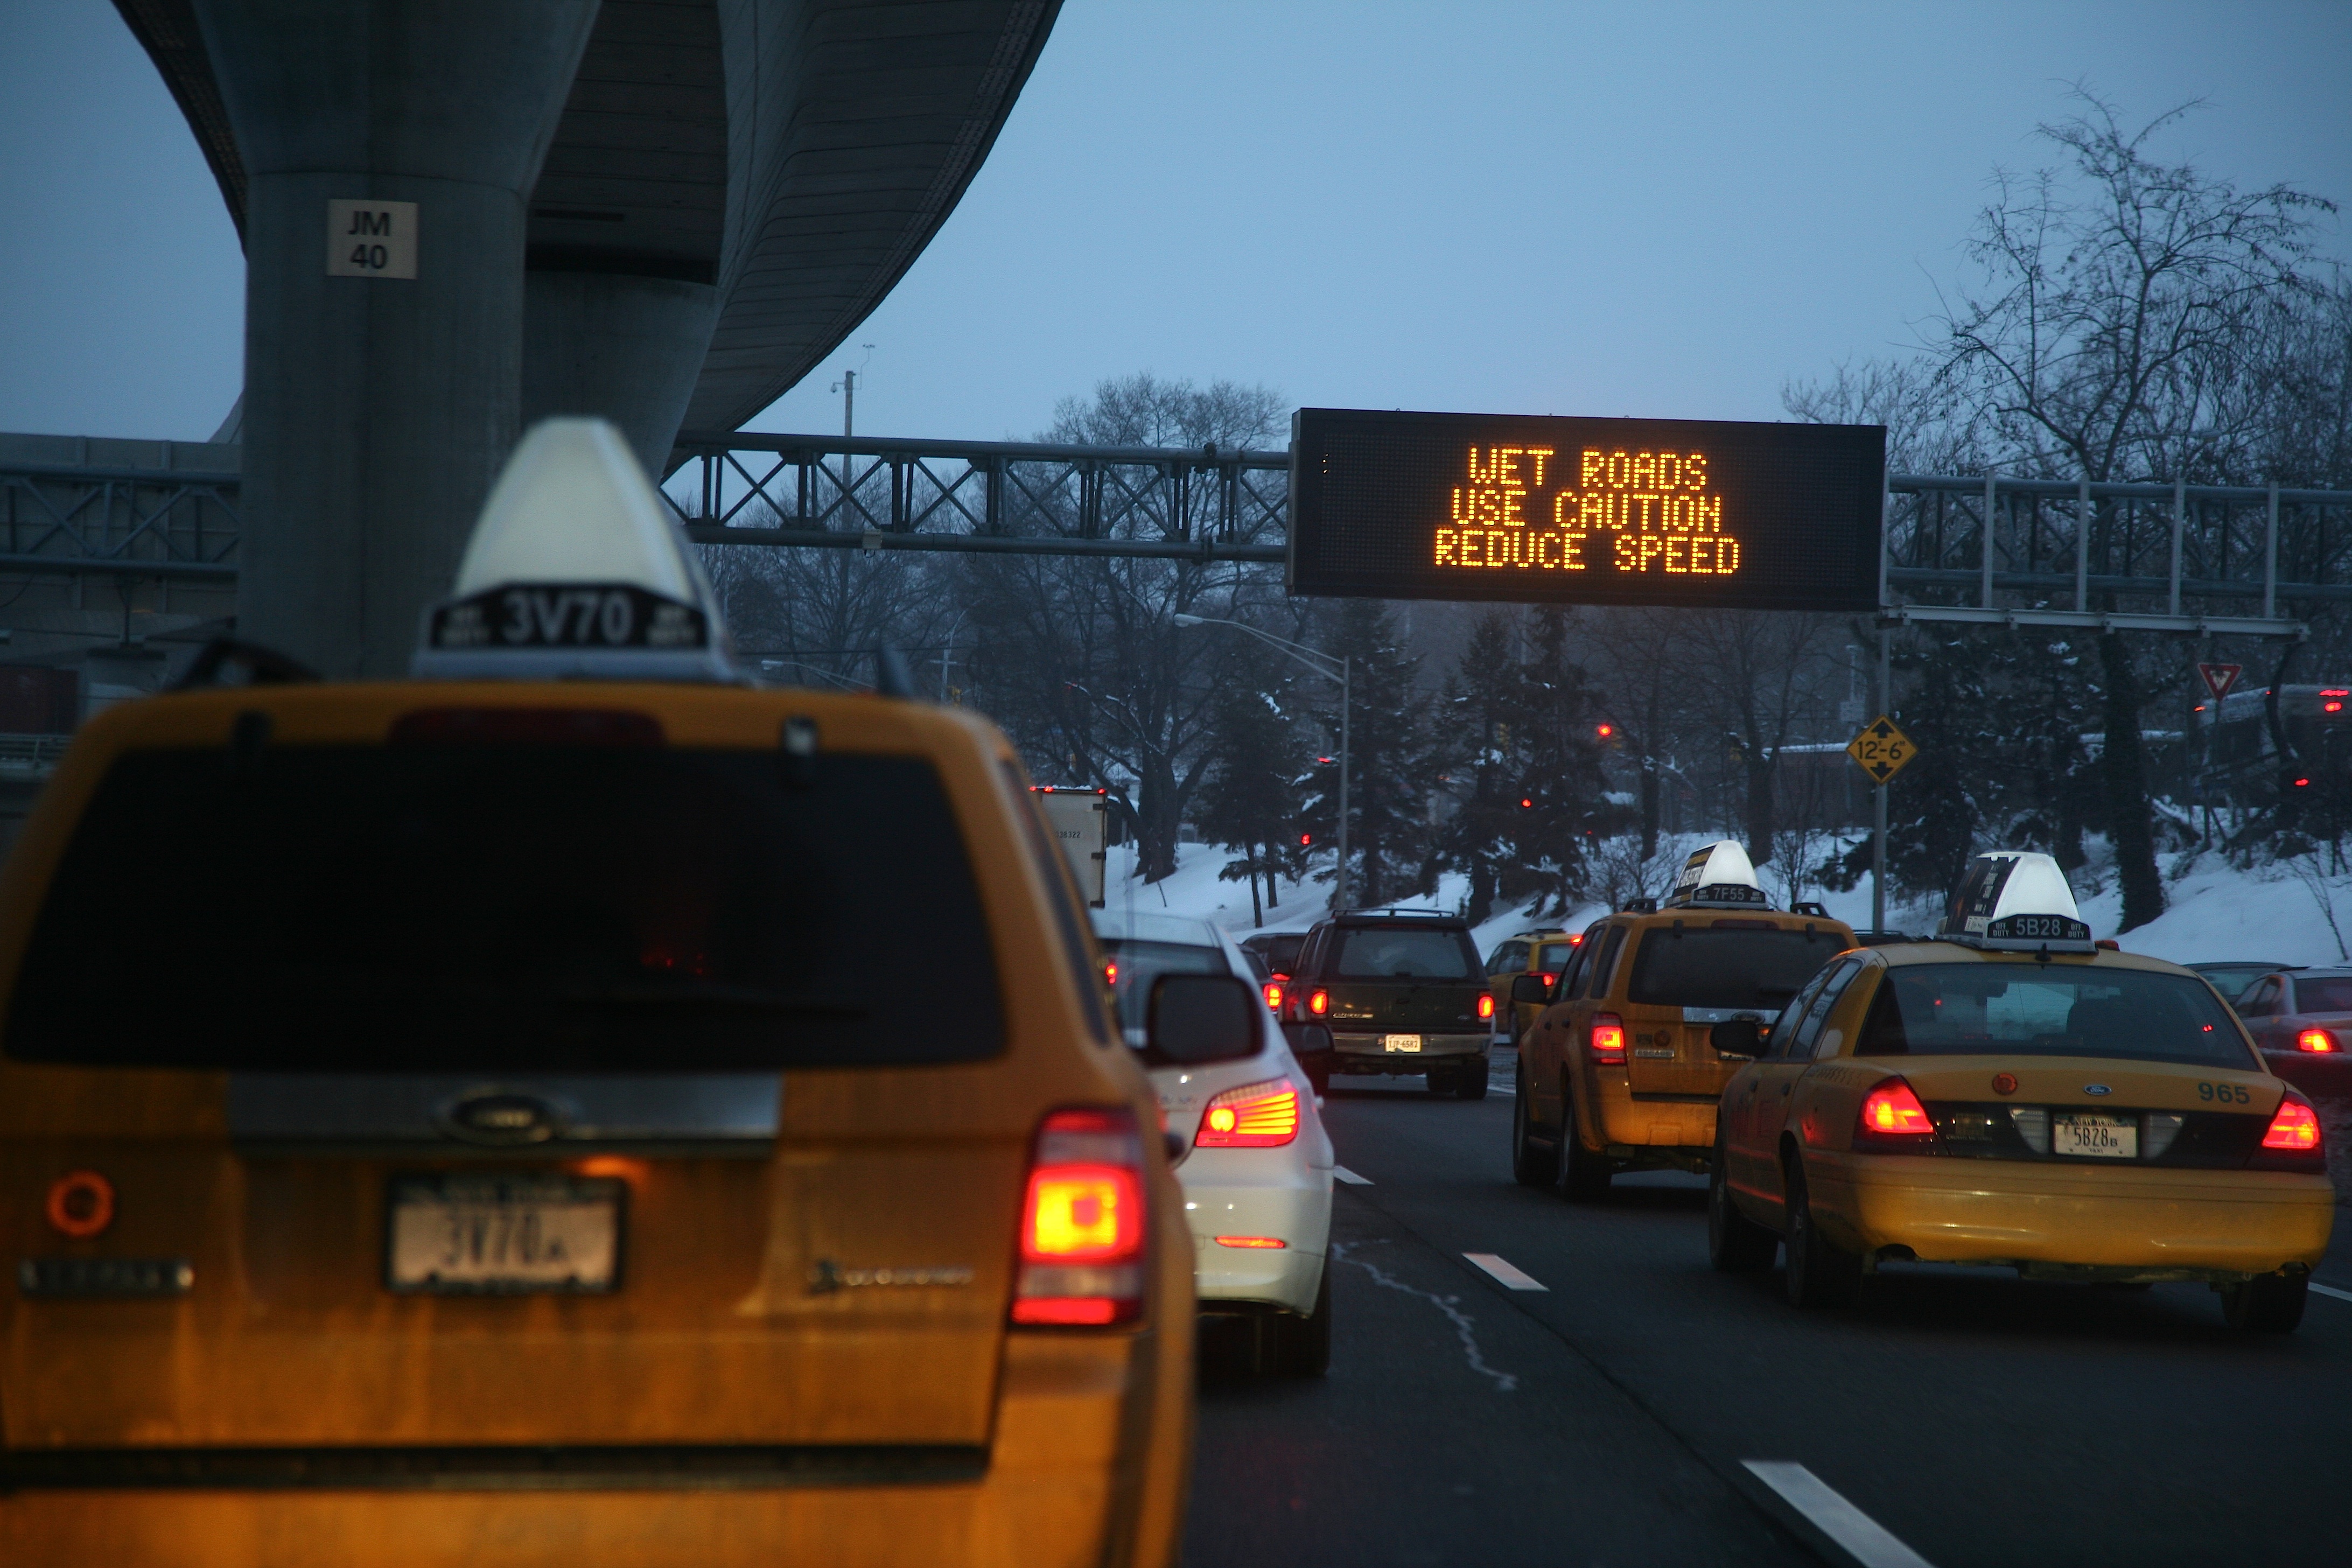
traffic, car, driving, taxi, cab, transport, vehicle, nyc, expressway, public transport, newyork, infrastructure, newyorkcity, ny, selection, nyctaxi, vanwyck, vanwyckexpressway, automobile make